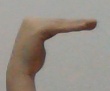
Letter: haa